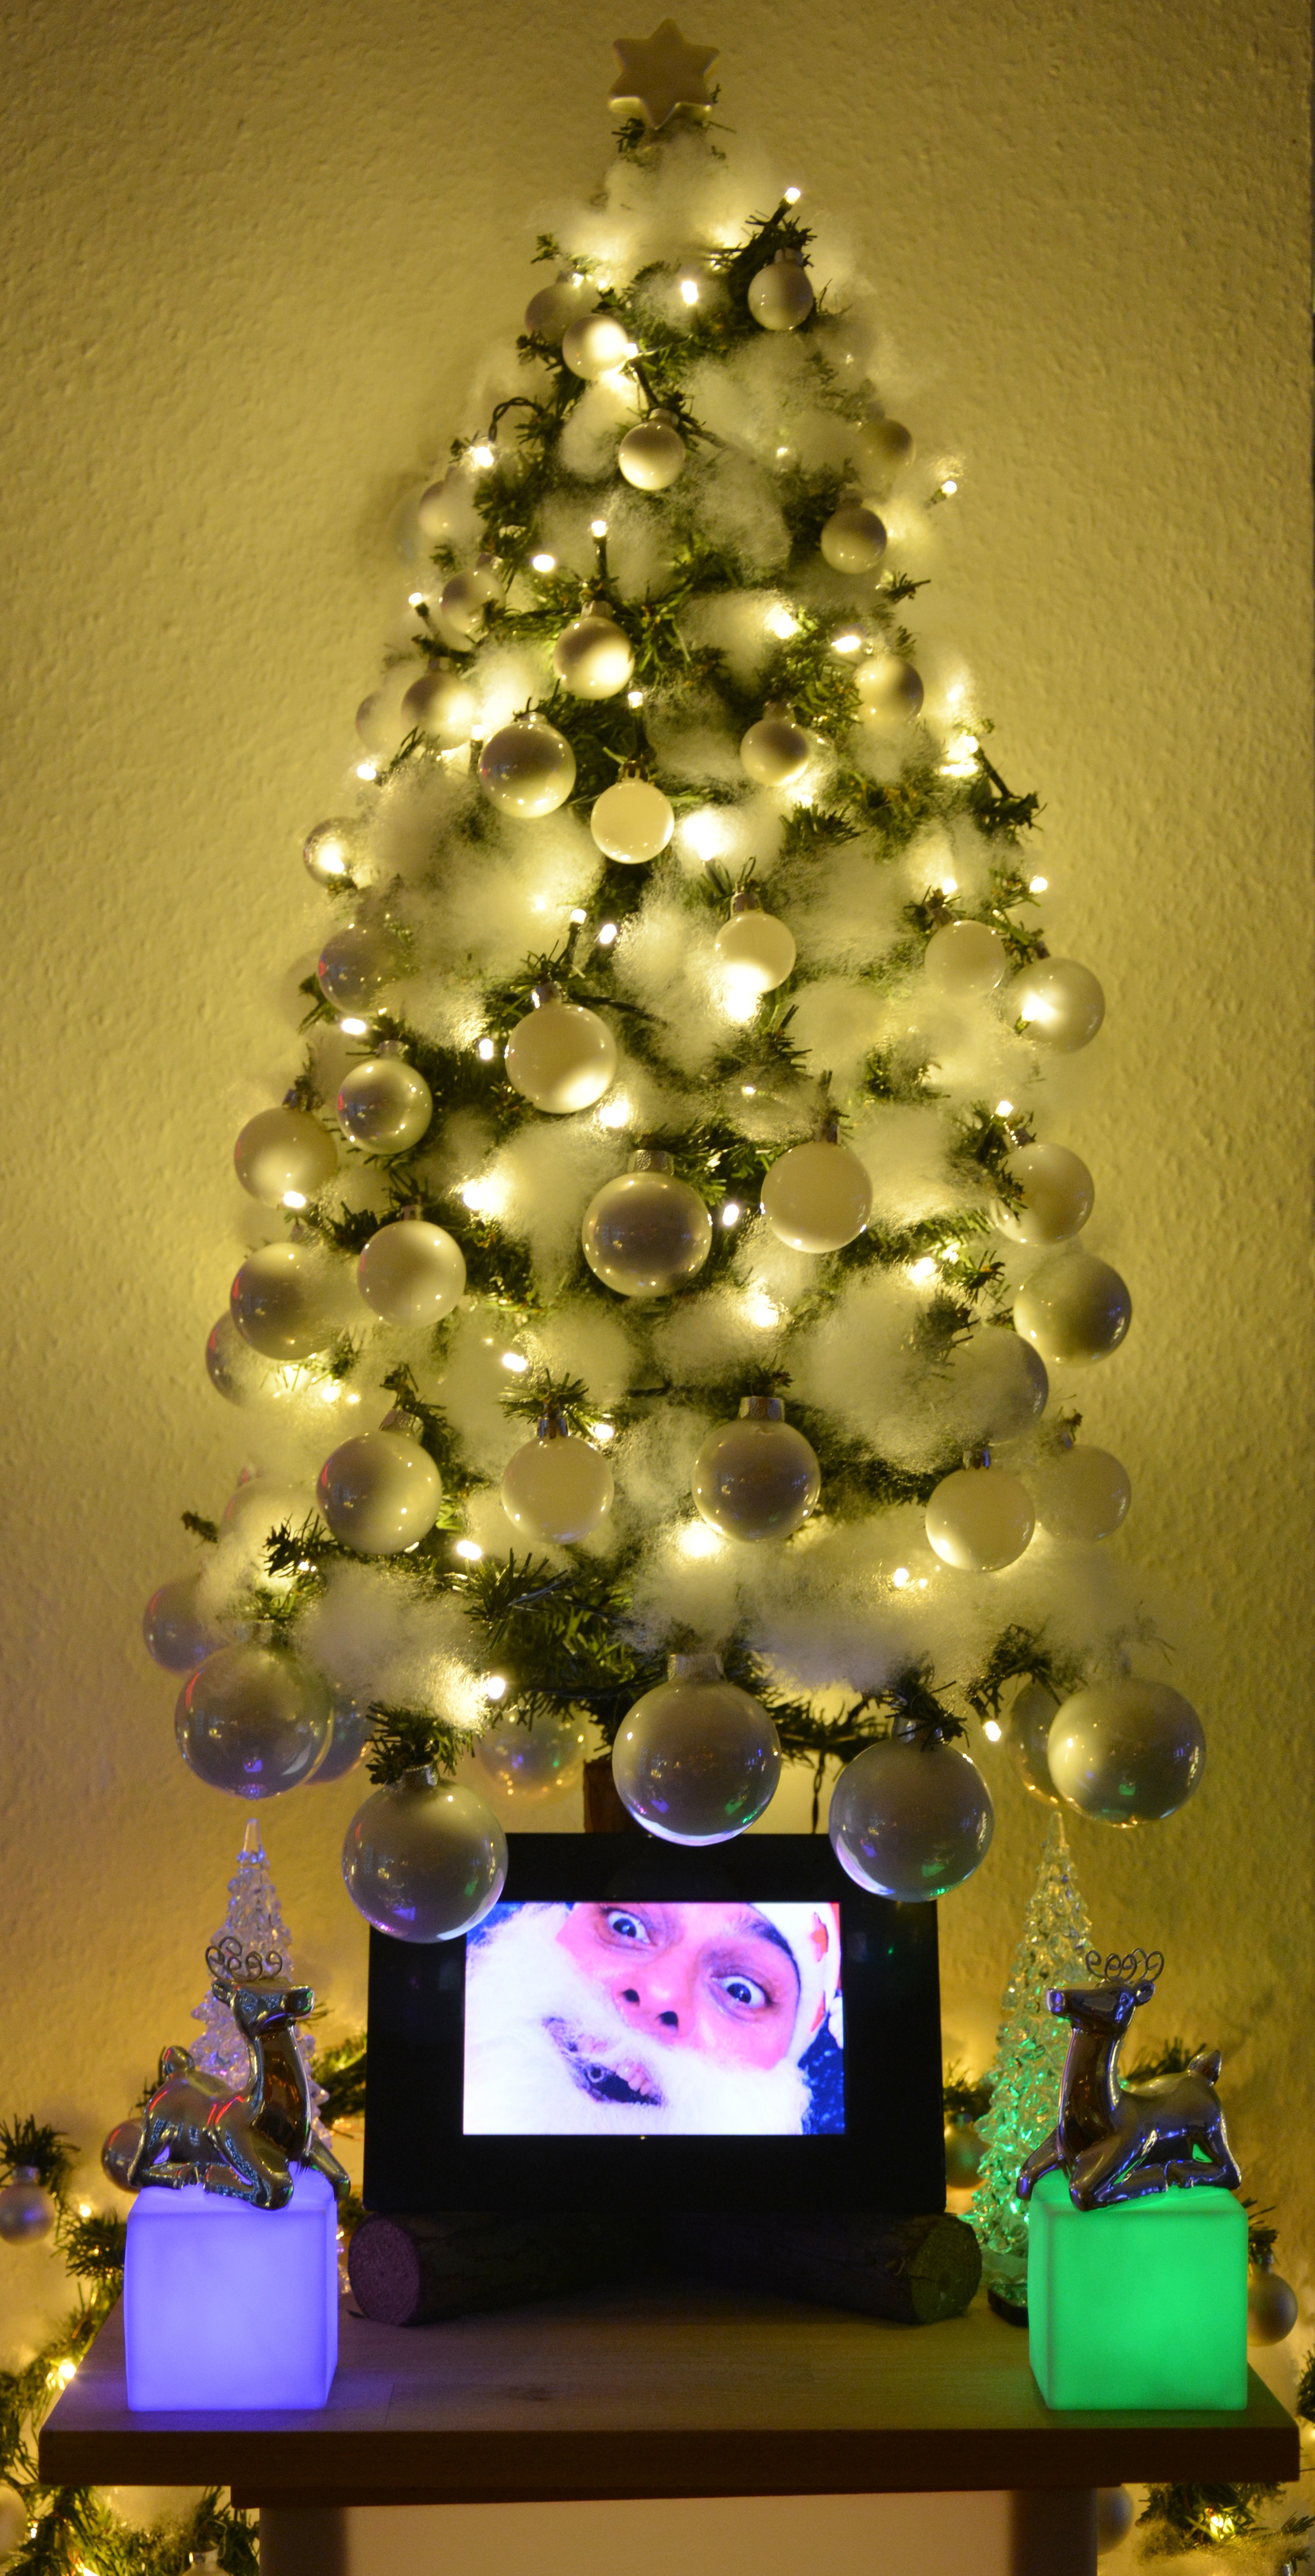
tree, snow, flower, atmosphere, christmas, lighting, christmas tree, santa, christmas decoration, christmas time, event, mood, santa claus, christmas decorations, weihnachtsbaumschmuck, christmas ornaments, lichterkette, digital photoframe, color changer